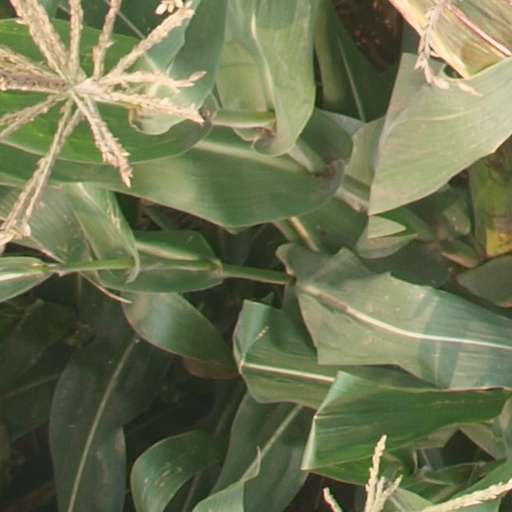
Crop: maize; corn